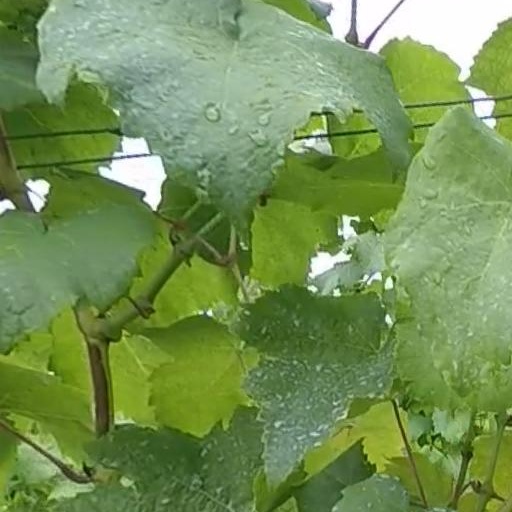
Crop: grape